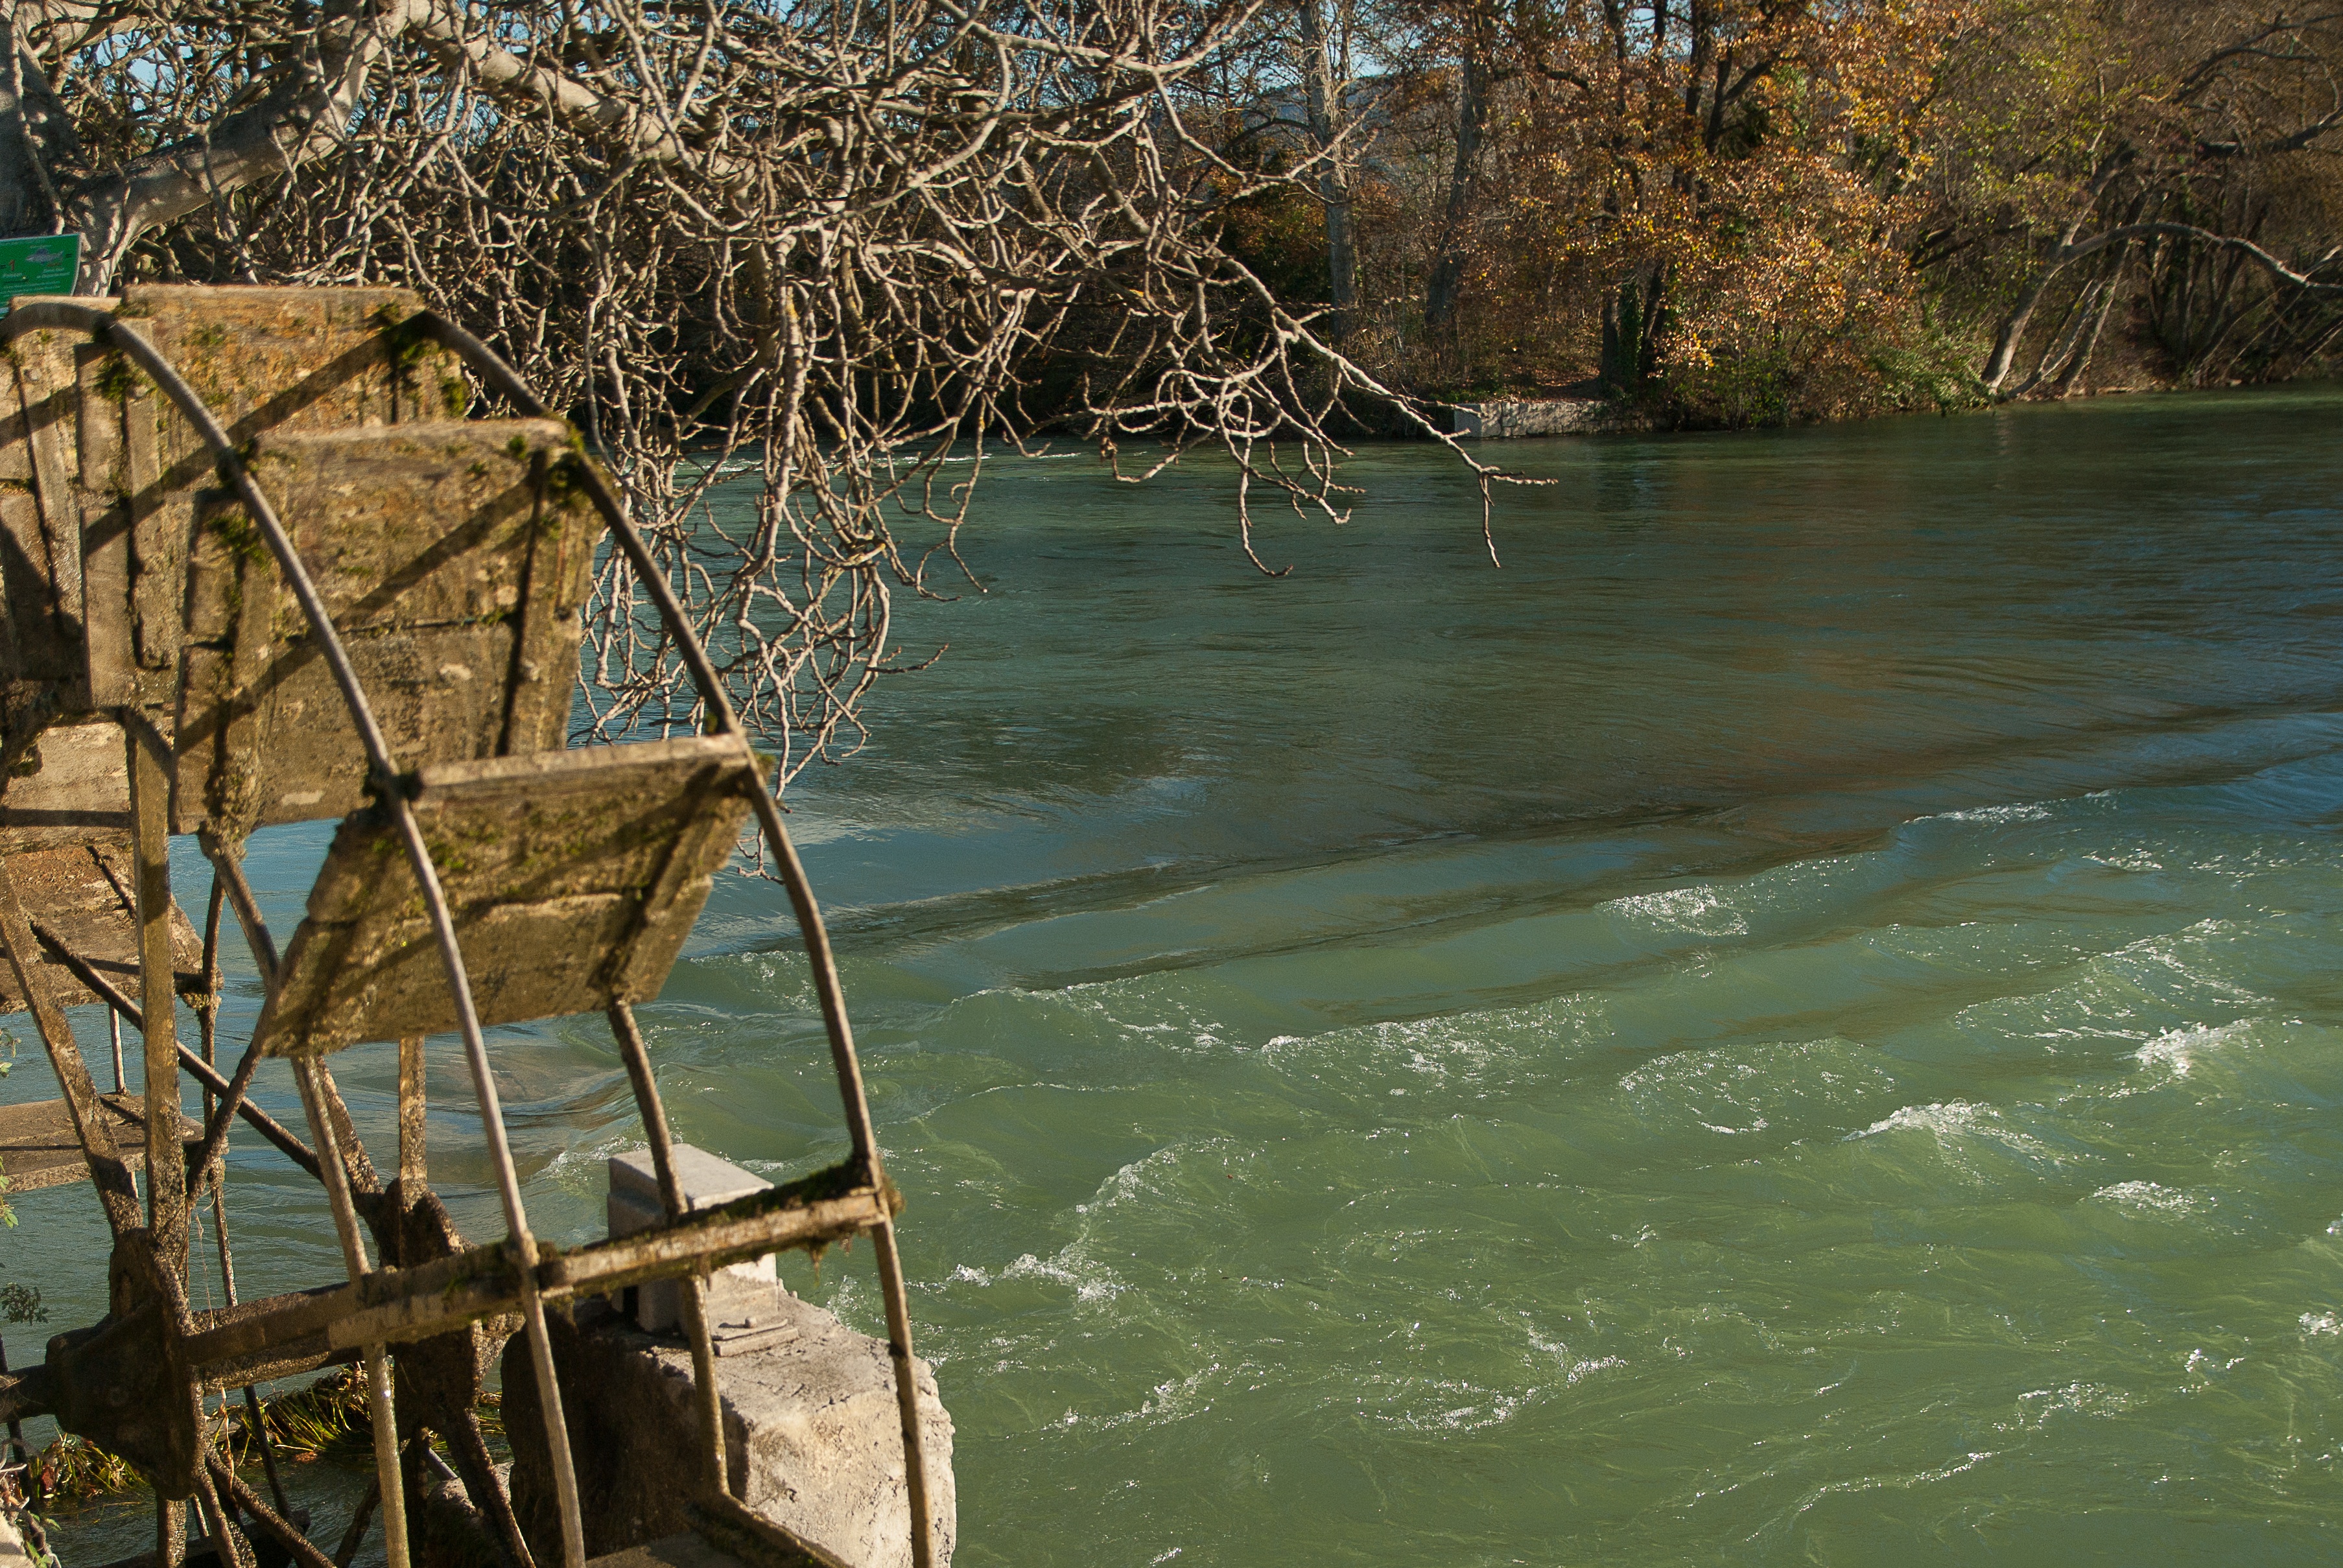
sea, tree, water, nature, lake, river, pond, reflection, waterway, current, impeller, sorgue